Yoga for women

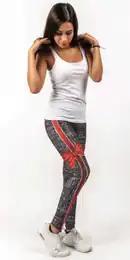
Fashion leggings (yoga pants) are becoming big business.

Yoga has been marketed to women as something that made them look younger, and that they could carry on learning or teaching into old age, a message taught by books such as Nancy Phelan and Michael Volin's 1963 "Yoga for Women": "Most yoga teachers know ... of women who have astonished everyone ... discarding stiffness and tension for suppleness, slimness, serenity and poise". The yoga models in the 1960s and 1970s wore "flattering and sexy fishnet stockings and a tight-fitting leotard top."